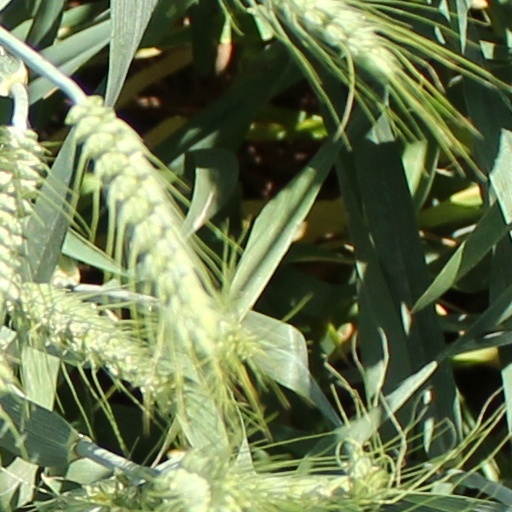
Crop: wheat